Avocado soup

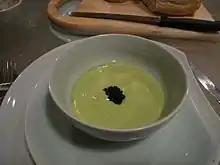
Avocado soup garnished with caviar

Avocado soup is a fruit soup prepared using avocados as a primary ingredient. Ingredients used in its preparation in addition to ripe avocados can include milk, cream, half-and-half or buttermilk, soup stock or broth, water, lime juice, lemon juice, salt and pepper. Additional ingredients used can include onions, shallots, garlic, hot sauce, cilantro, red pepper, cayenne pepper and cumin, and water can be used to thin the soup. It is enjoyed widely in areas of Mexico as a classic dish.